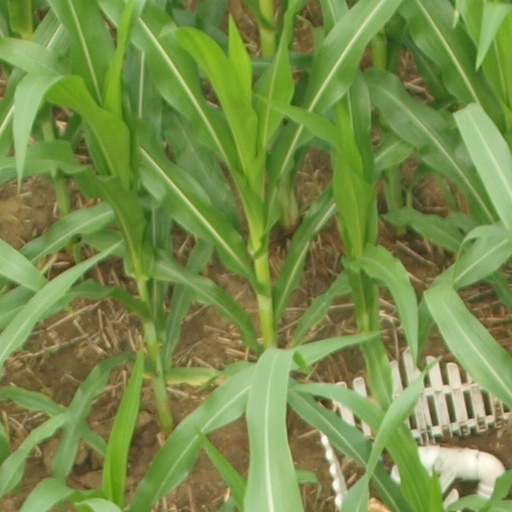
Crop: maize; corn